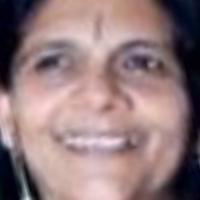
Age group: age 56-65